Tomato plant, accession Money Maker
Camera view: tilt-top (135 deg); turntable rotation: 270 degrees
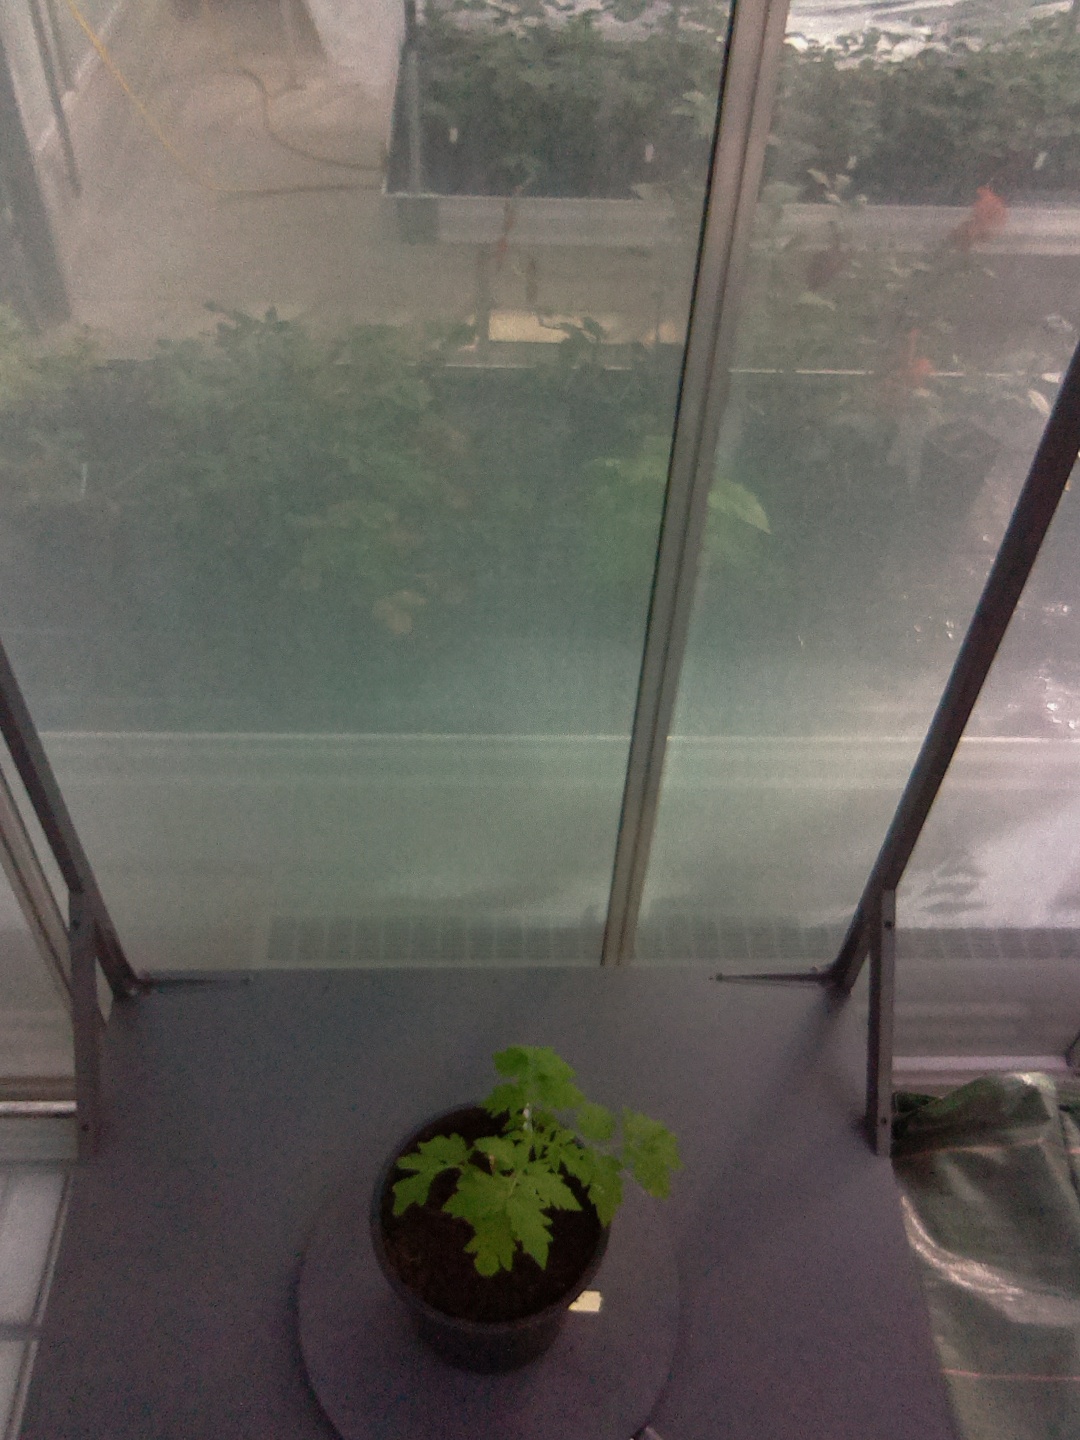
BBCH growth stage 13: 6 of true leaves visible